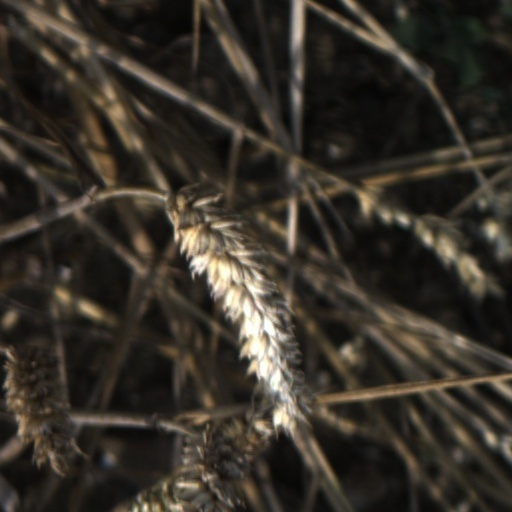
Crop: wheat